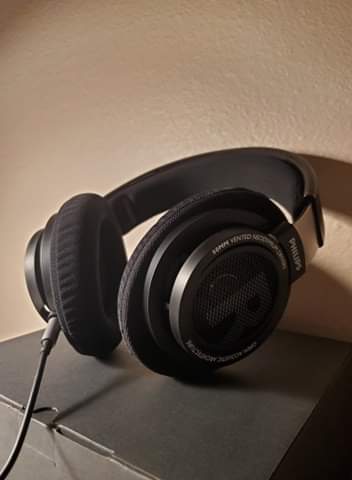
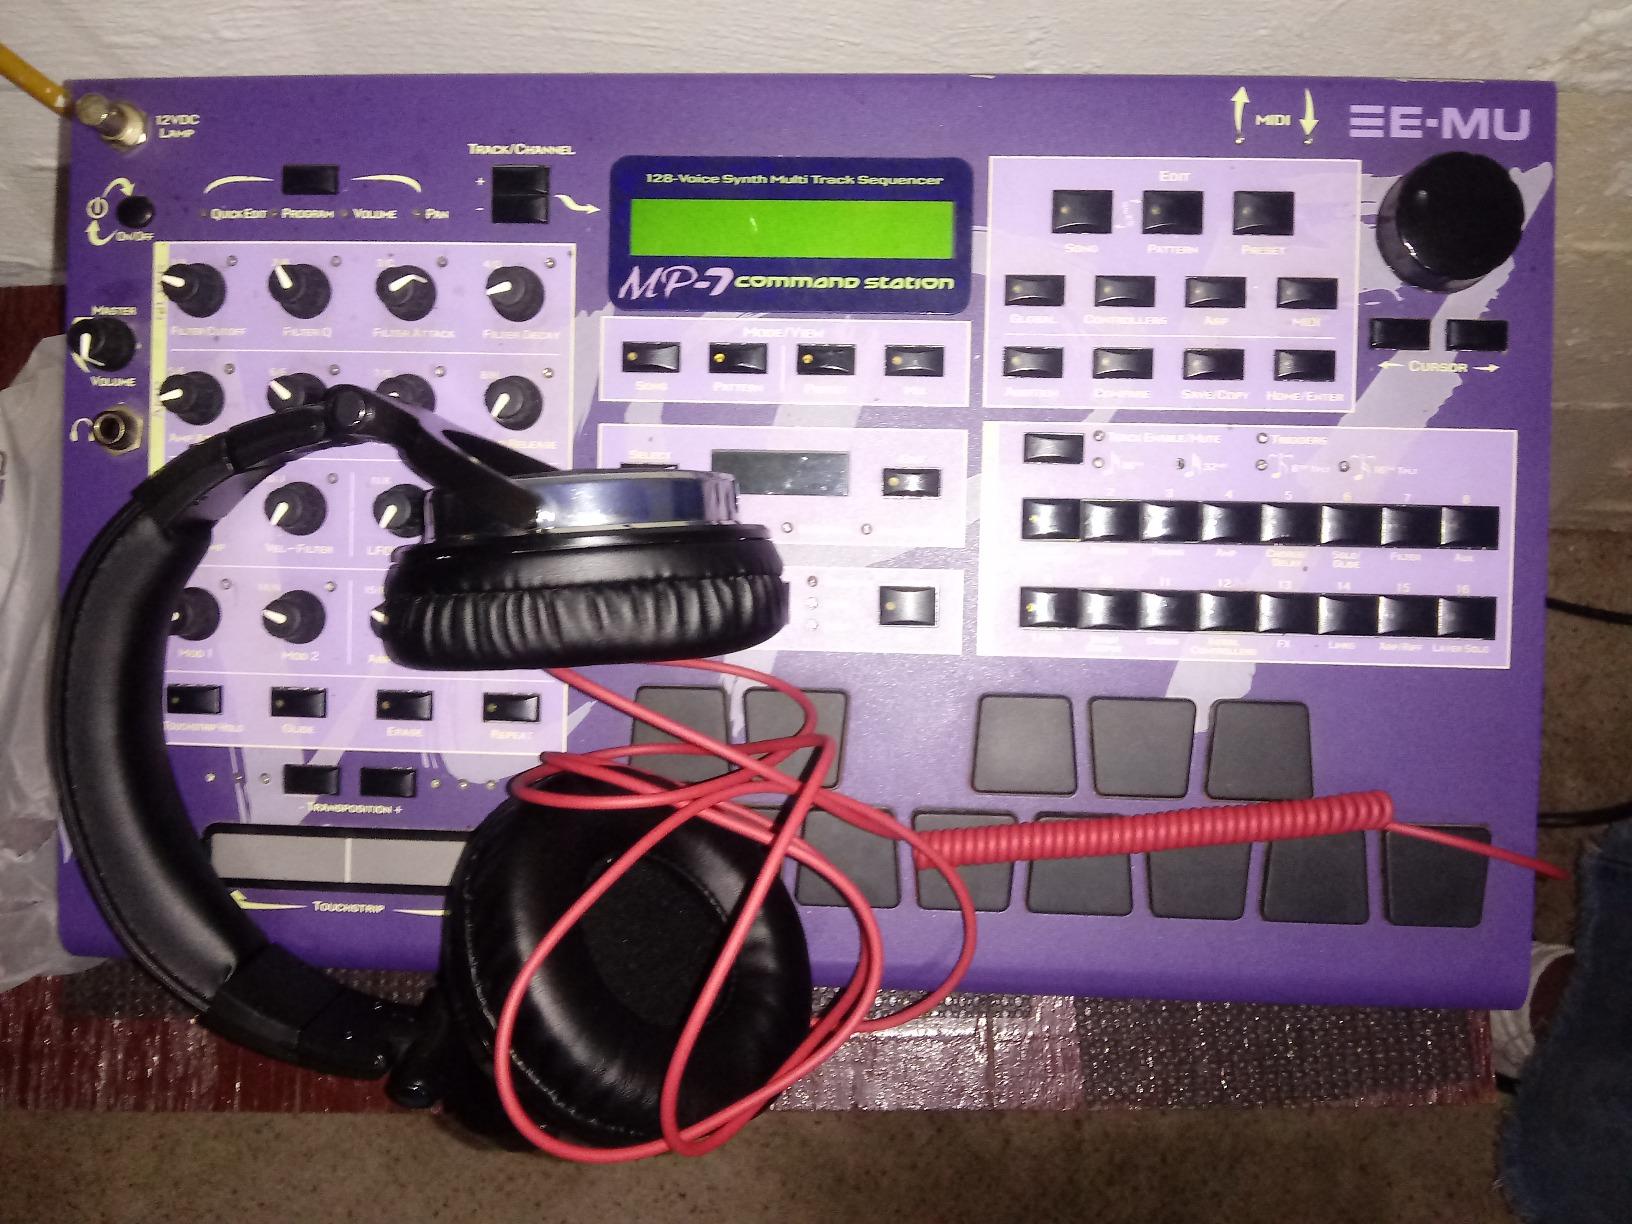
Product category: headphones
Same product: no